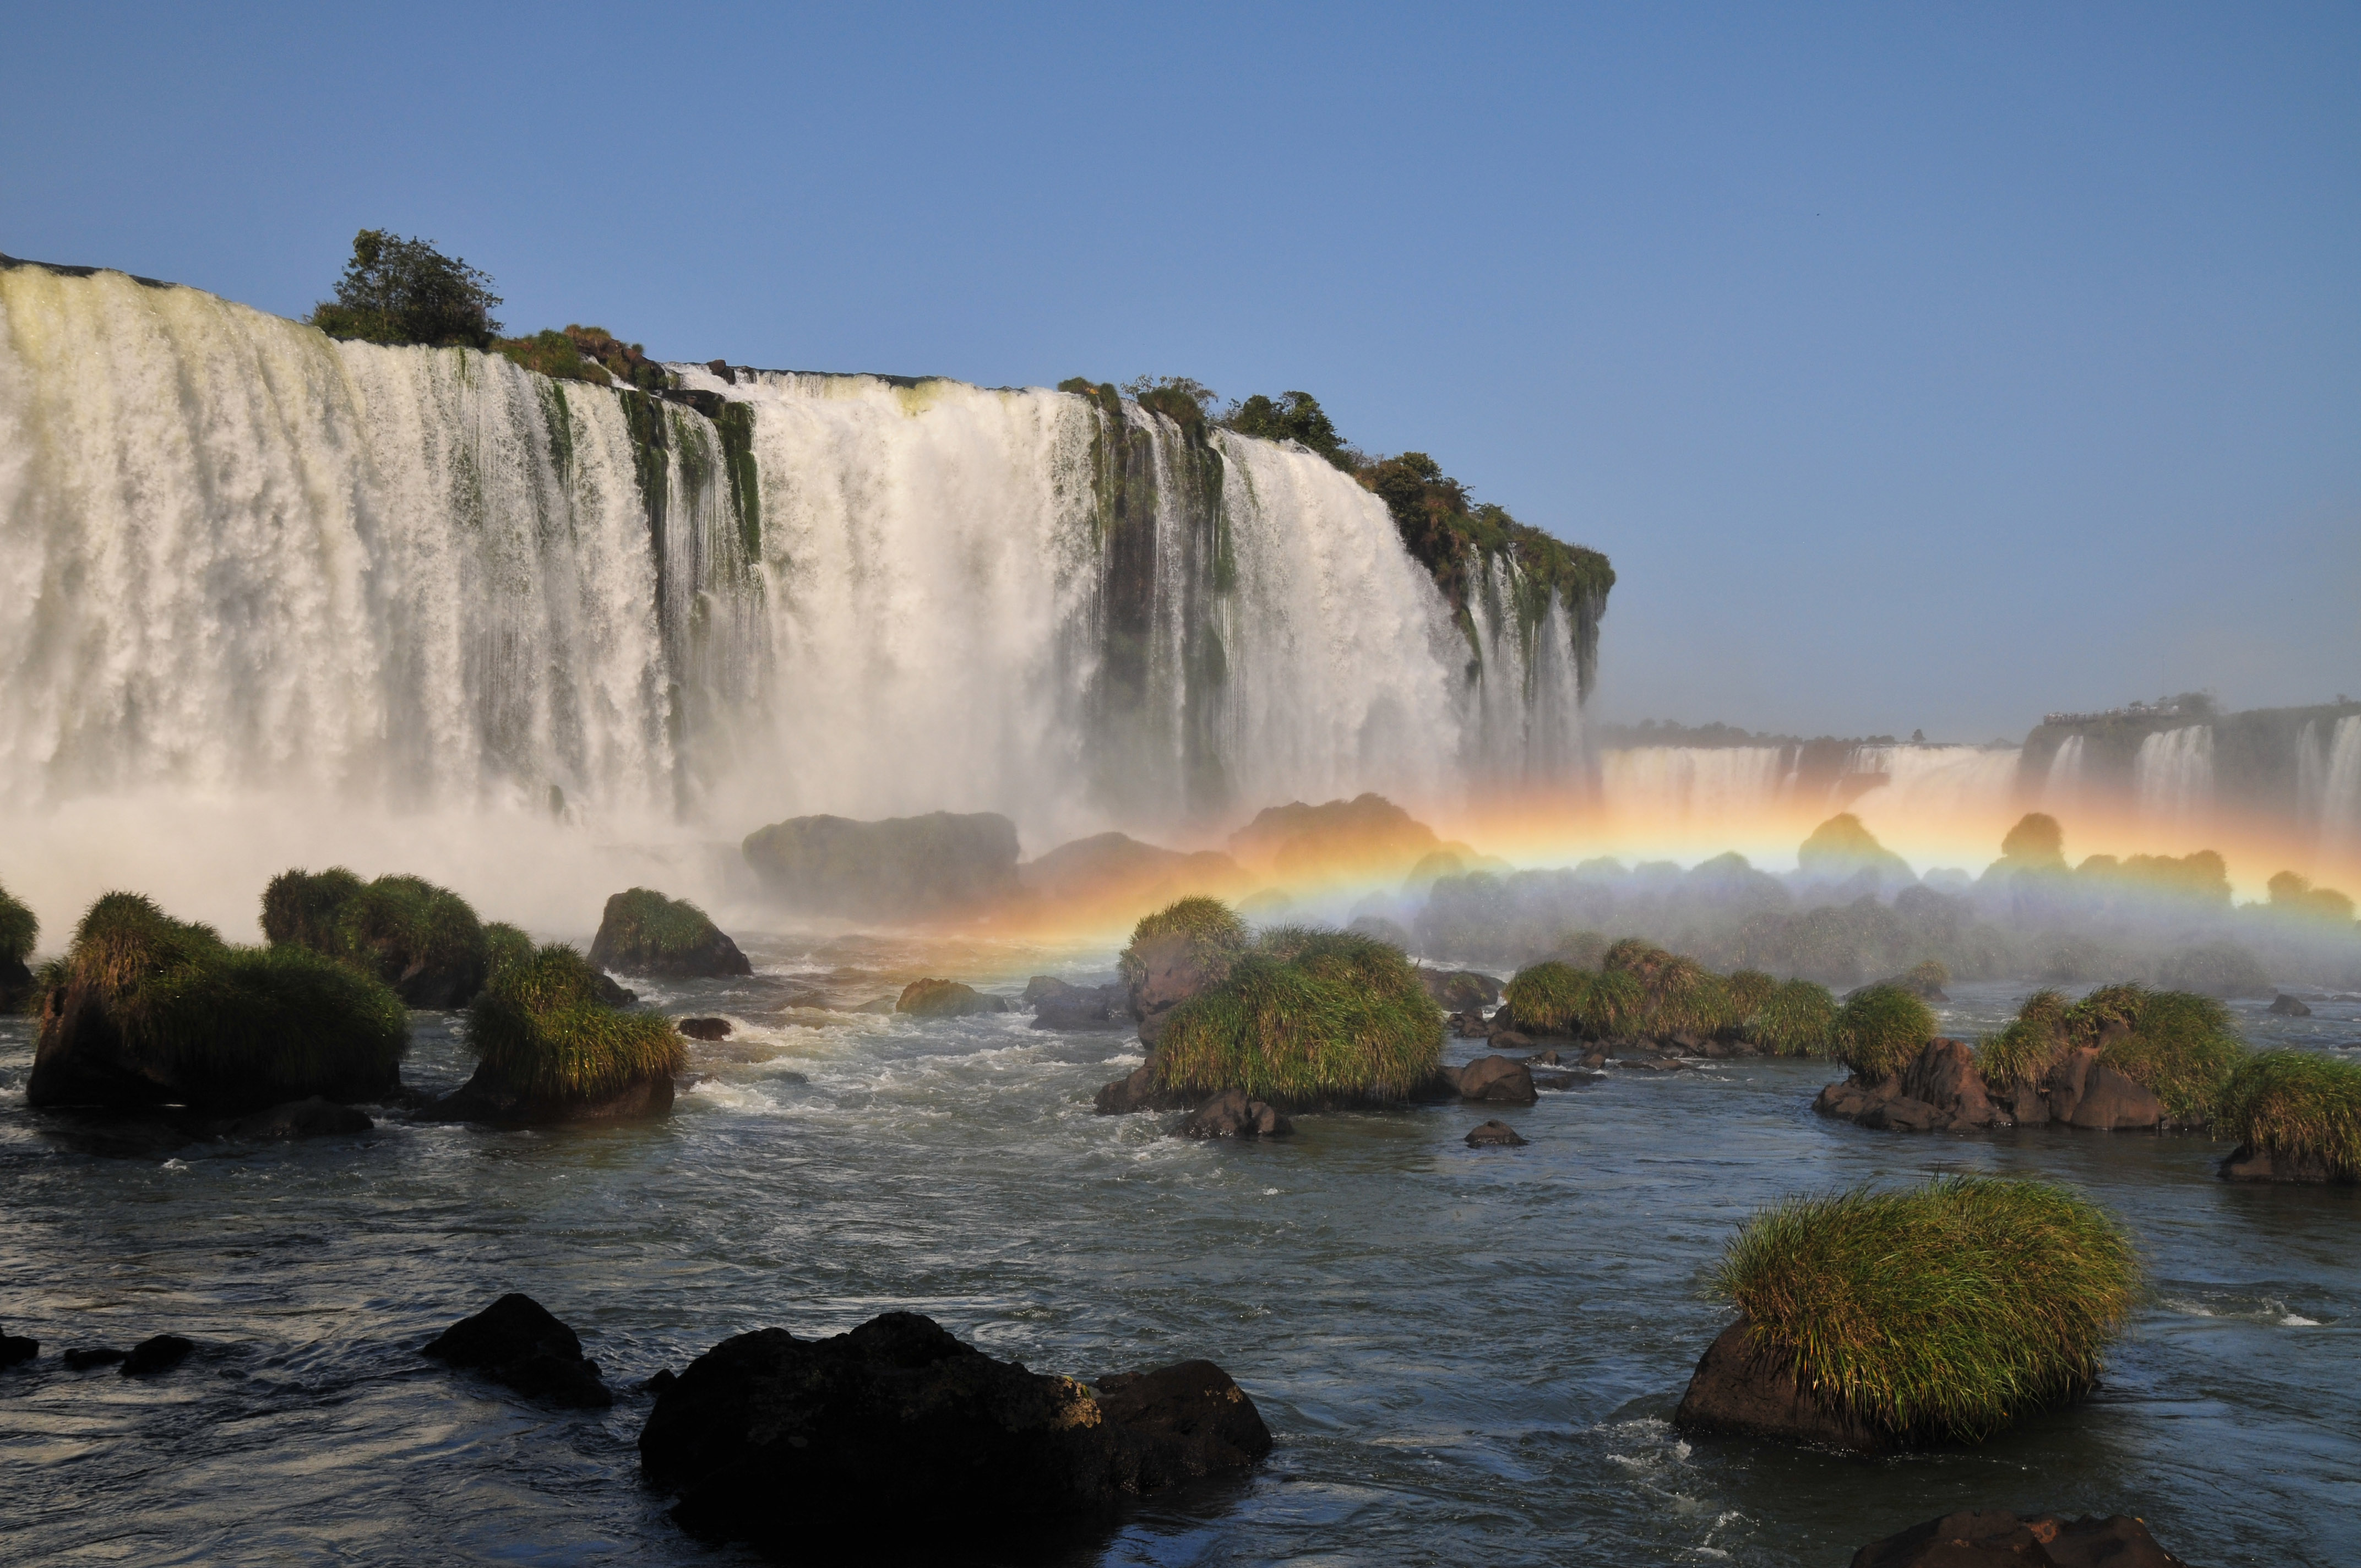
landscape, sea, coast, water, nature, rock, waterfall, wave, river, nikon, terrain, body of water, argentina, brasil, iguazu, water feature, d300, approved, atmospheric phenomenon, wind wave